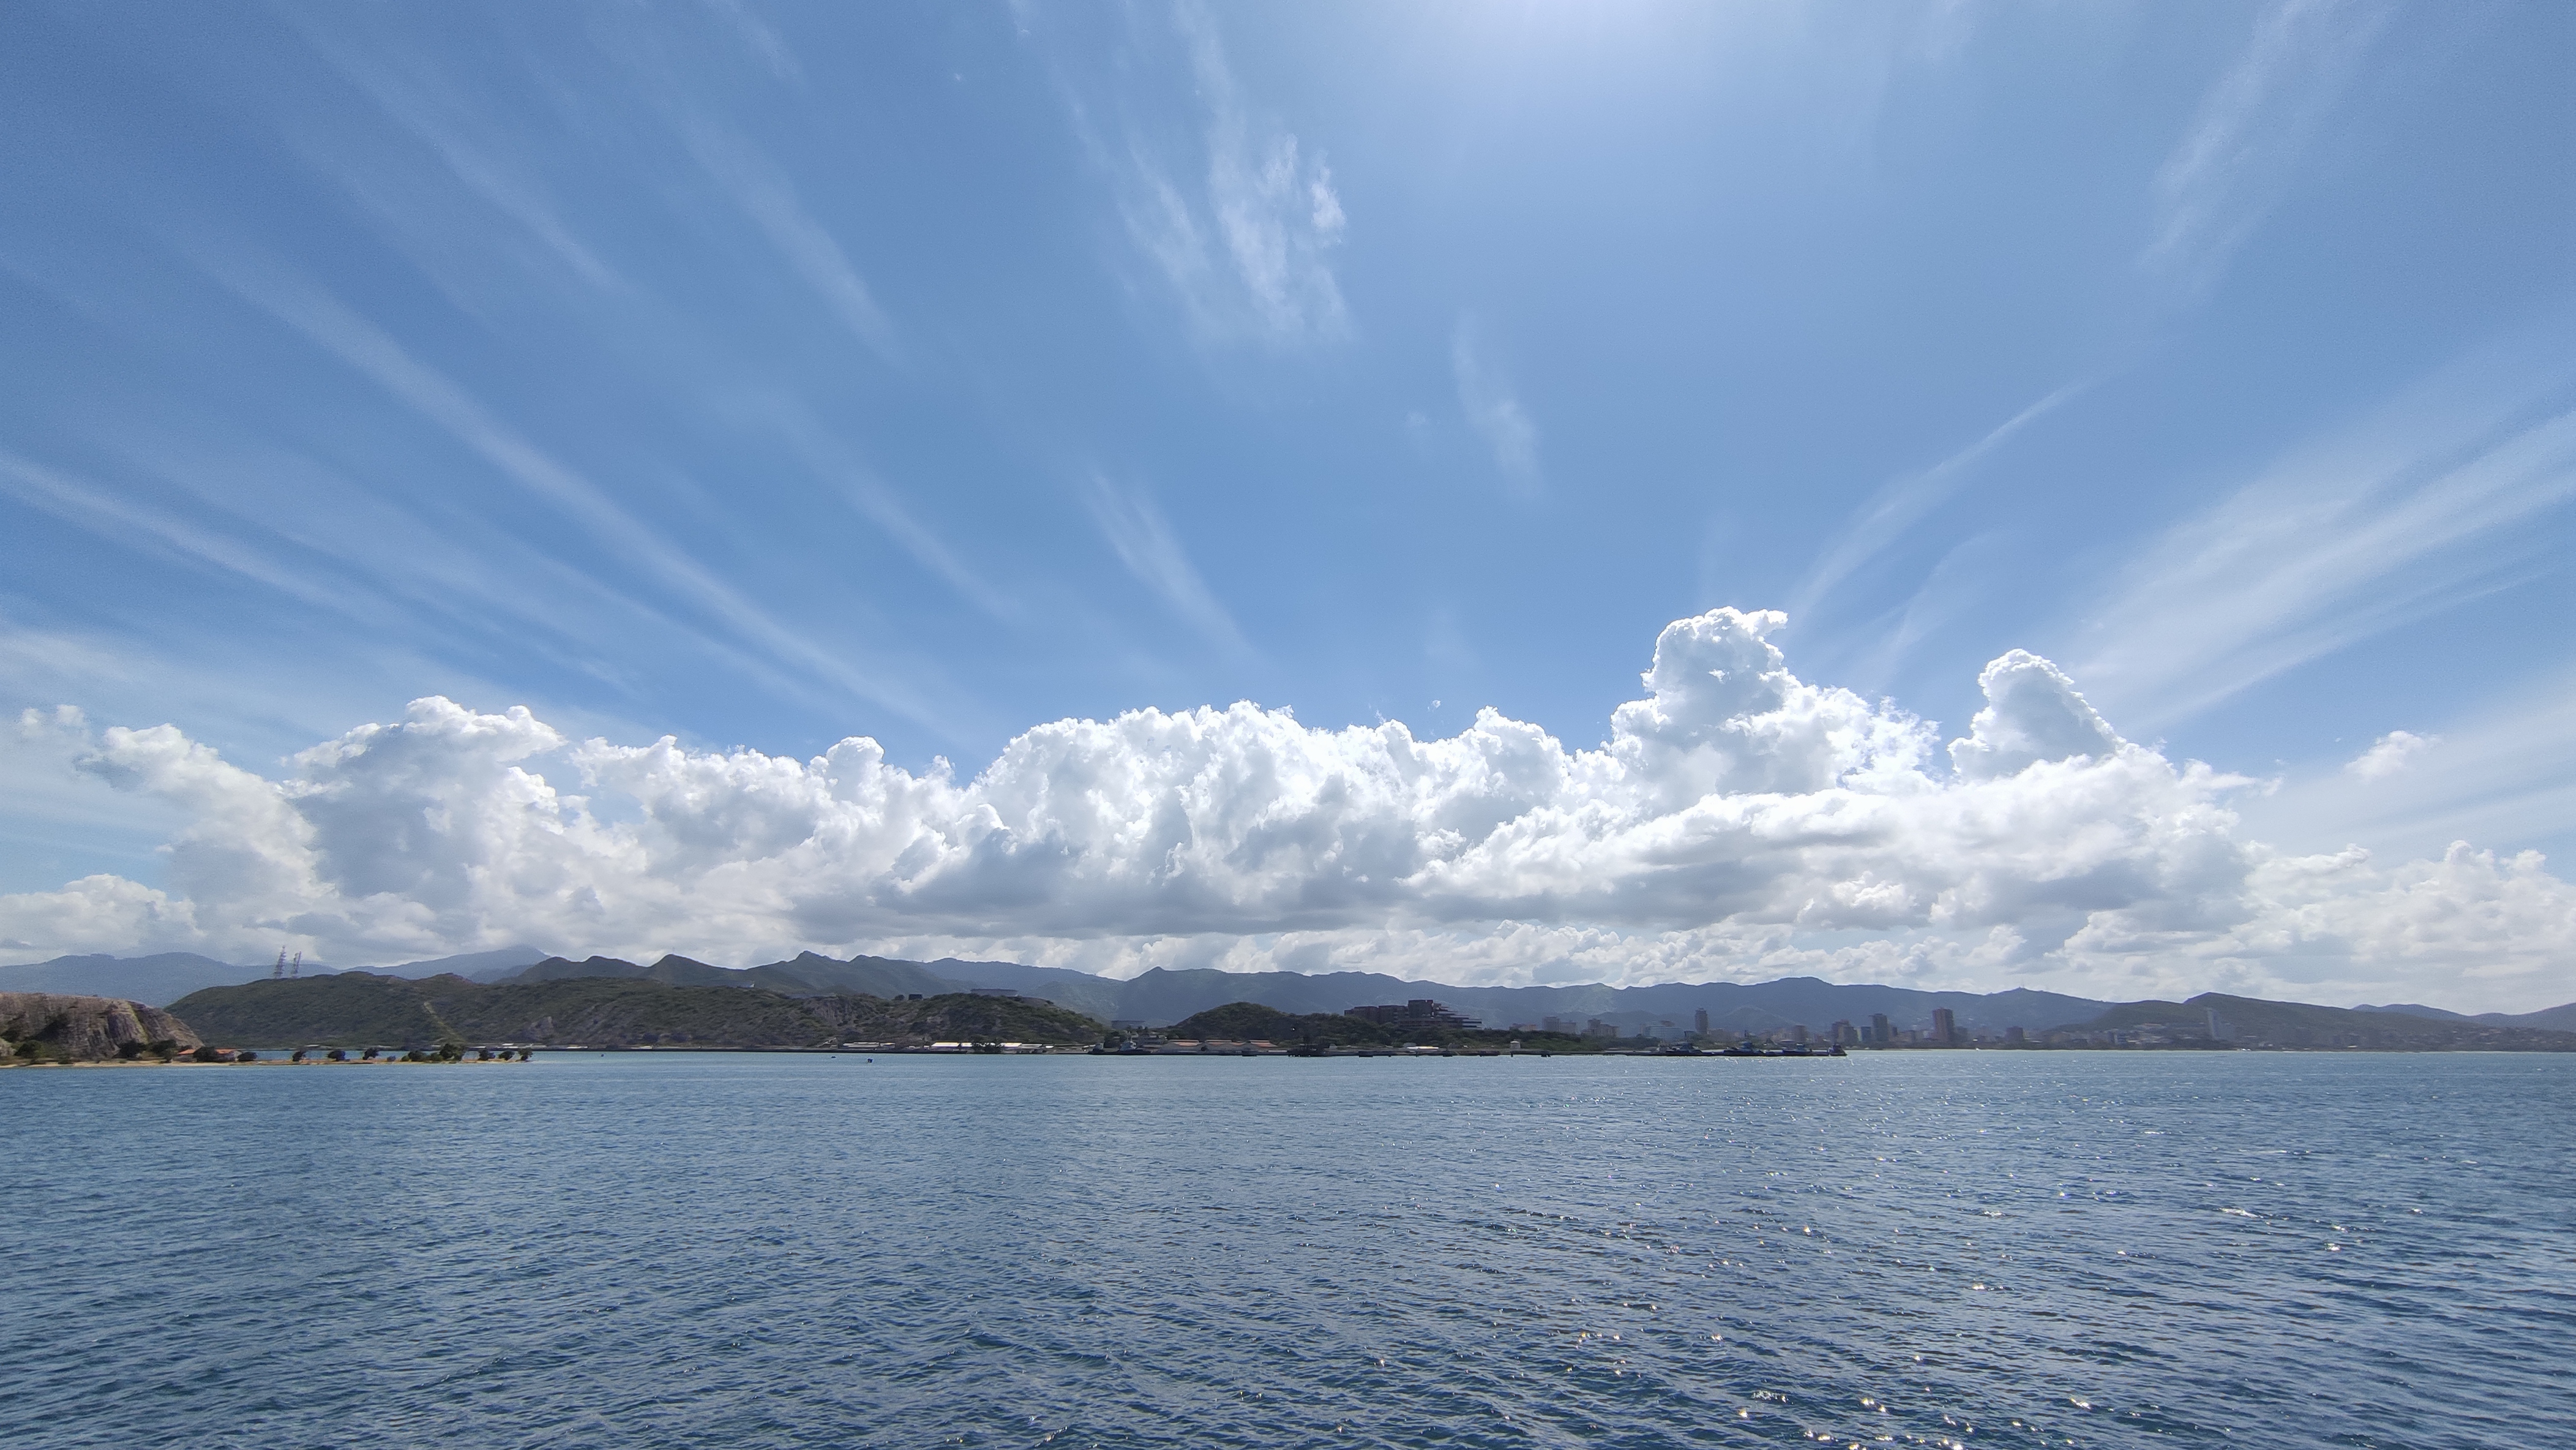
sky, sunny, blue, ocean, mountains, water, clouds, cloud, water resources, atmosphere, nature, azure, lake, sunlight, natural landscape, highland, cumulus, coastal and oceanic landforms, bank, mountain, landscape, mountain range, waterway, wind wave, horizon, calm, hill, shore, island, electric blue, headland, channel, meteorological phenomenon, reflection, reservoir, lake district, evening, wilderness, fell, wind, tree, wave, bay, city, winter, loch, dusk, coast, sound, inlet, promontory, panorama, cape, tourism, sea